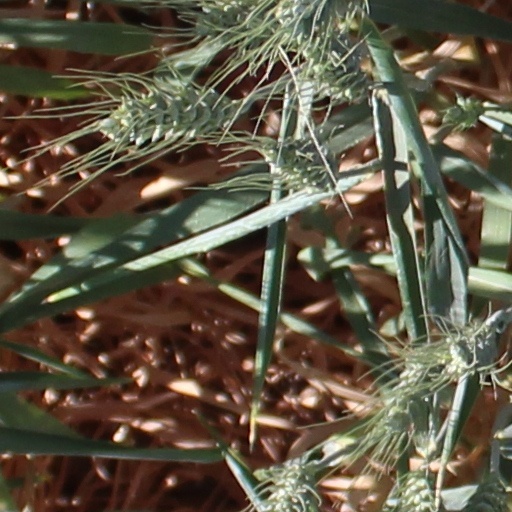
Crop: wheat